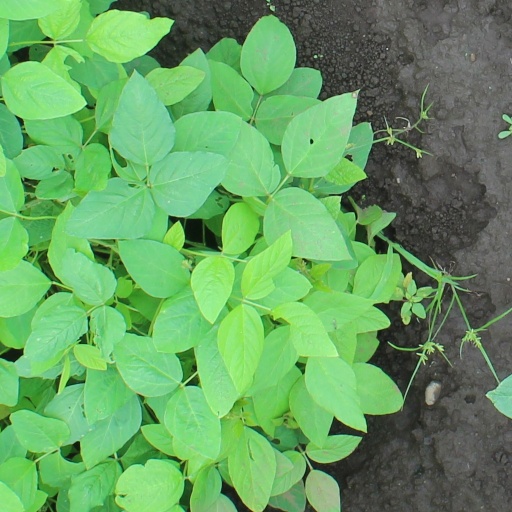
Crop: soybean